Beat 'em up

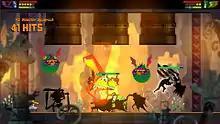
"Guacamelee!" (2013) is a brawling-based game based on luchadors fashioned after a "Metroid"-style adventure game.

Capcom's "Viewtiful Joe" (2003), directed by "Devil May Cry" creator Hideki Kamiya, used cel-shaded graphics and innovative gameplay features (such as the protagonist's special powers) to "reinvigorate" its traditional 2D scrolling formula. Releases such as "God Hand" in 2006 and "MadWorld" in 2009 were seen as parodies of violence in popular culture, earning both games praise for not taking themselves as seriously as early beat 'em up games. Classic beat 'em ups have been re-released on services such as the Virtual Console and Xbox Live Arcade; critics reaffirmed the appeal of some, while the appeal of others has been deemed to have diminished with time. Although the genre lacks the same presence it did in the late 1980s, some titles such as "Viewtiful Joe" and "God Hand" kept the traditional beat 'em up genre alive.